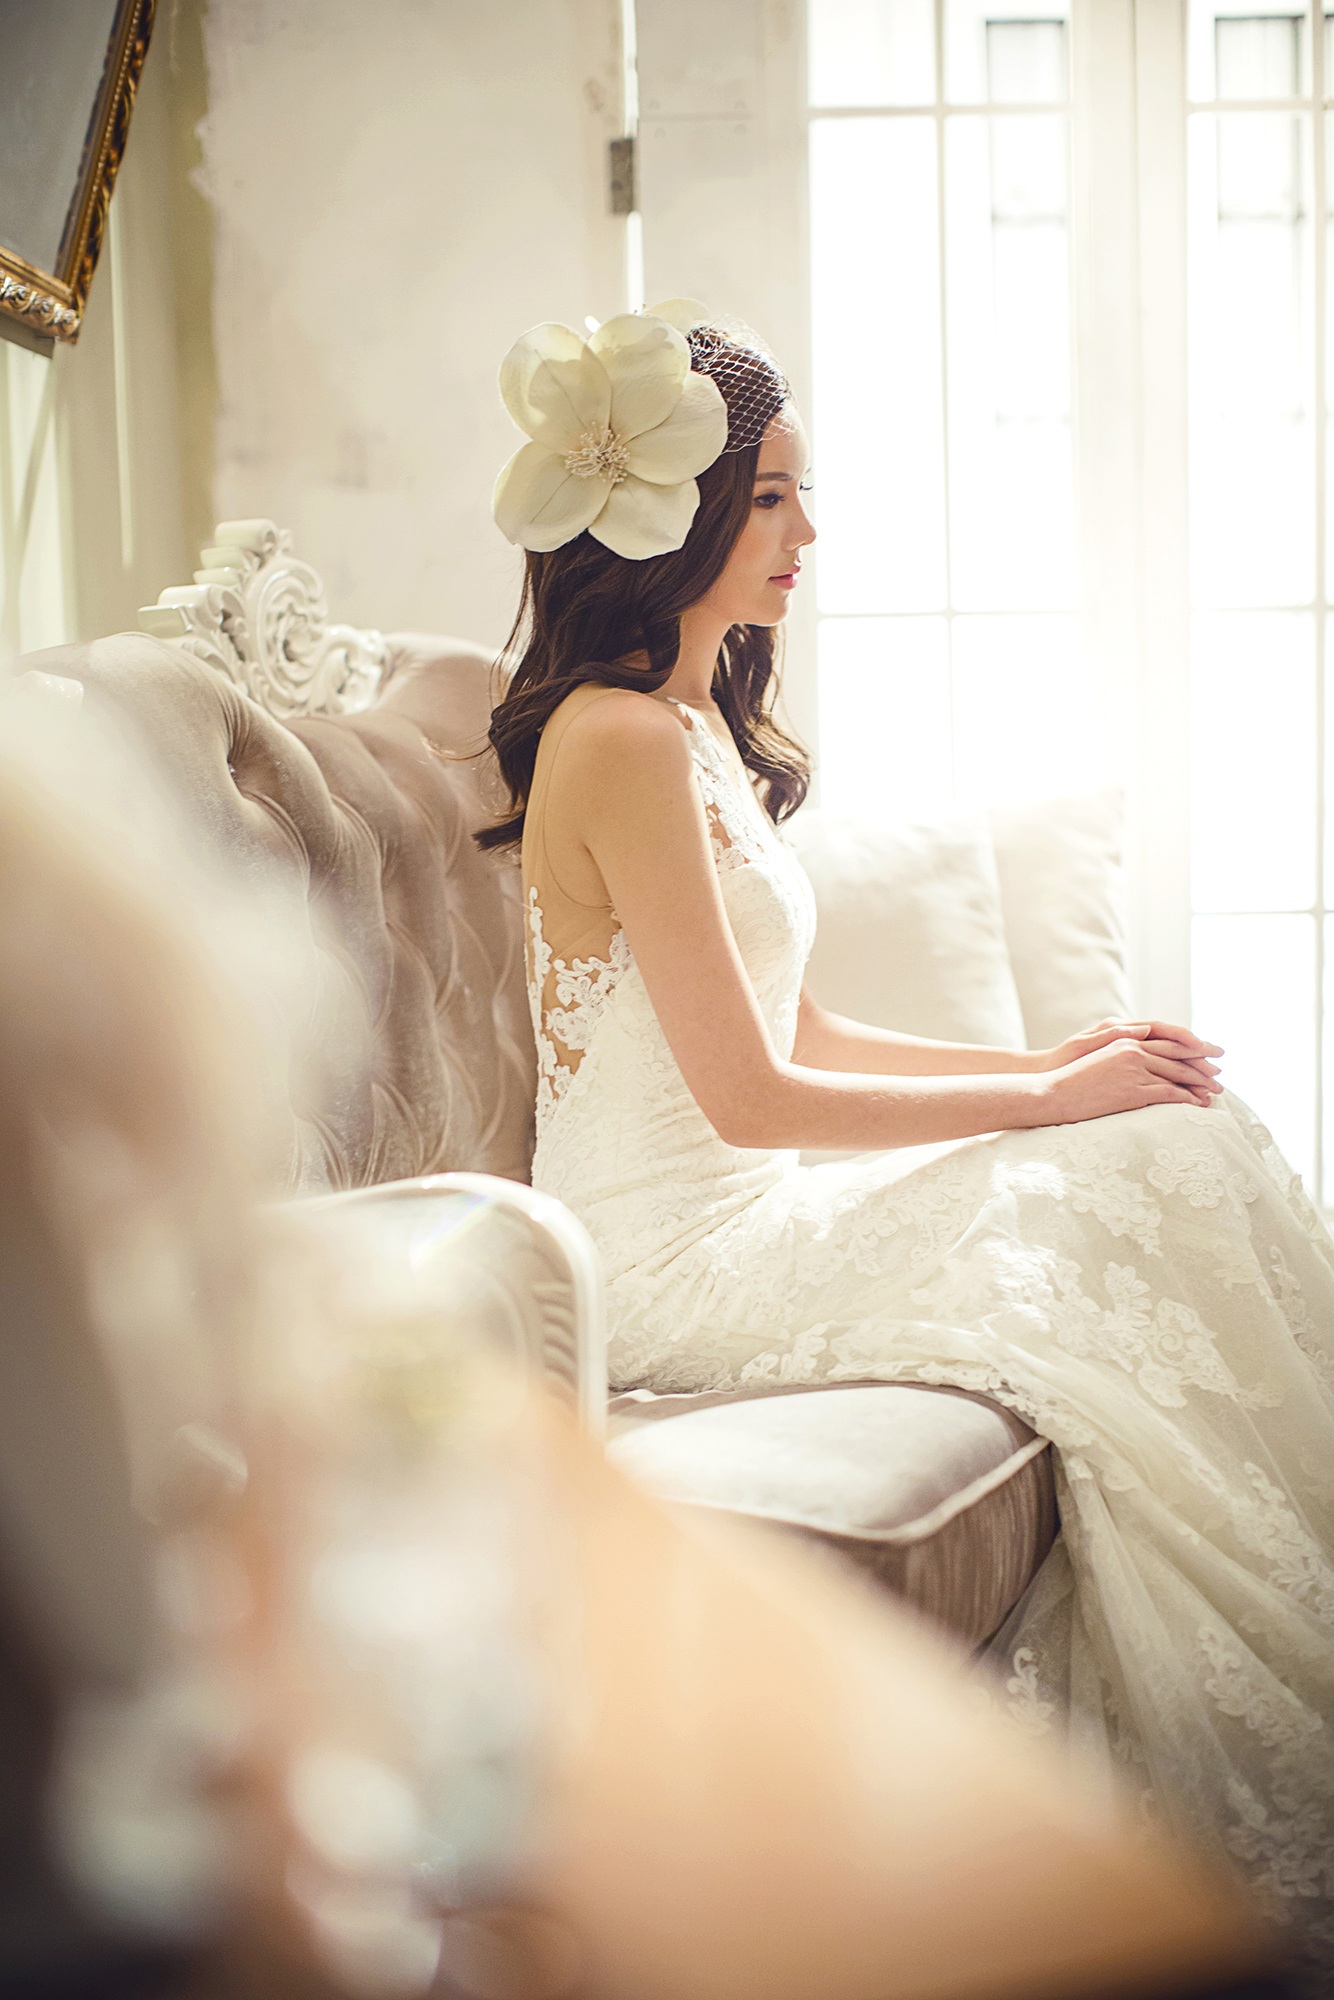
woman, photography, flower, romance, fashion, clothing, wedding, wedding dress, bride, groom, white dress, ceremony, dress, photograph, character, young woman, gown, veil, wedding dresses, photo shoot, bridal clothing